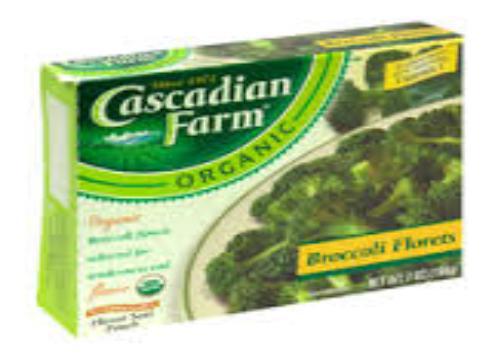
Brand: Cascadian Farm
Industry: Food